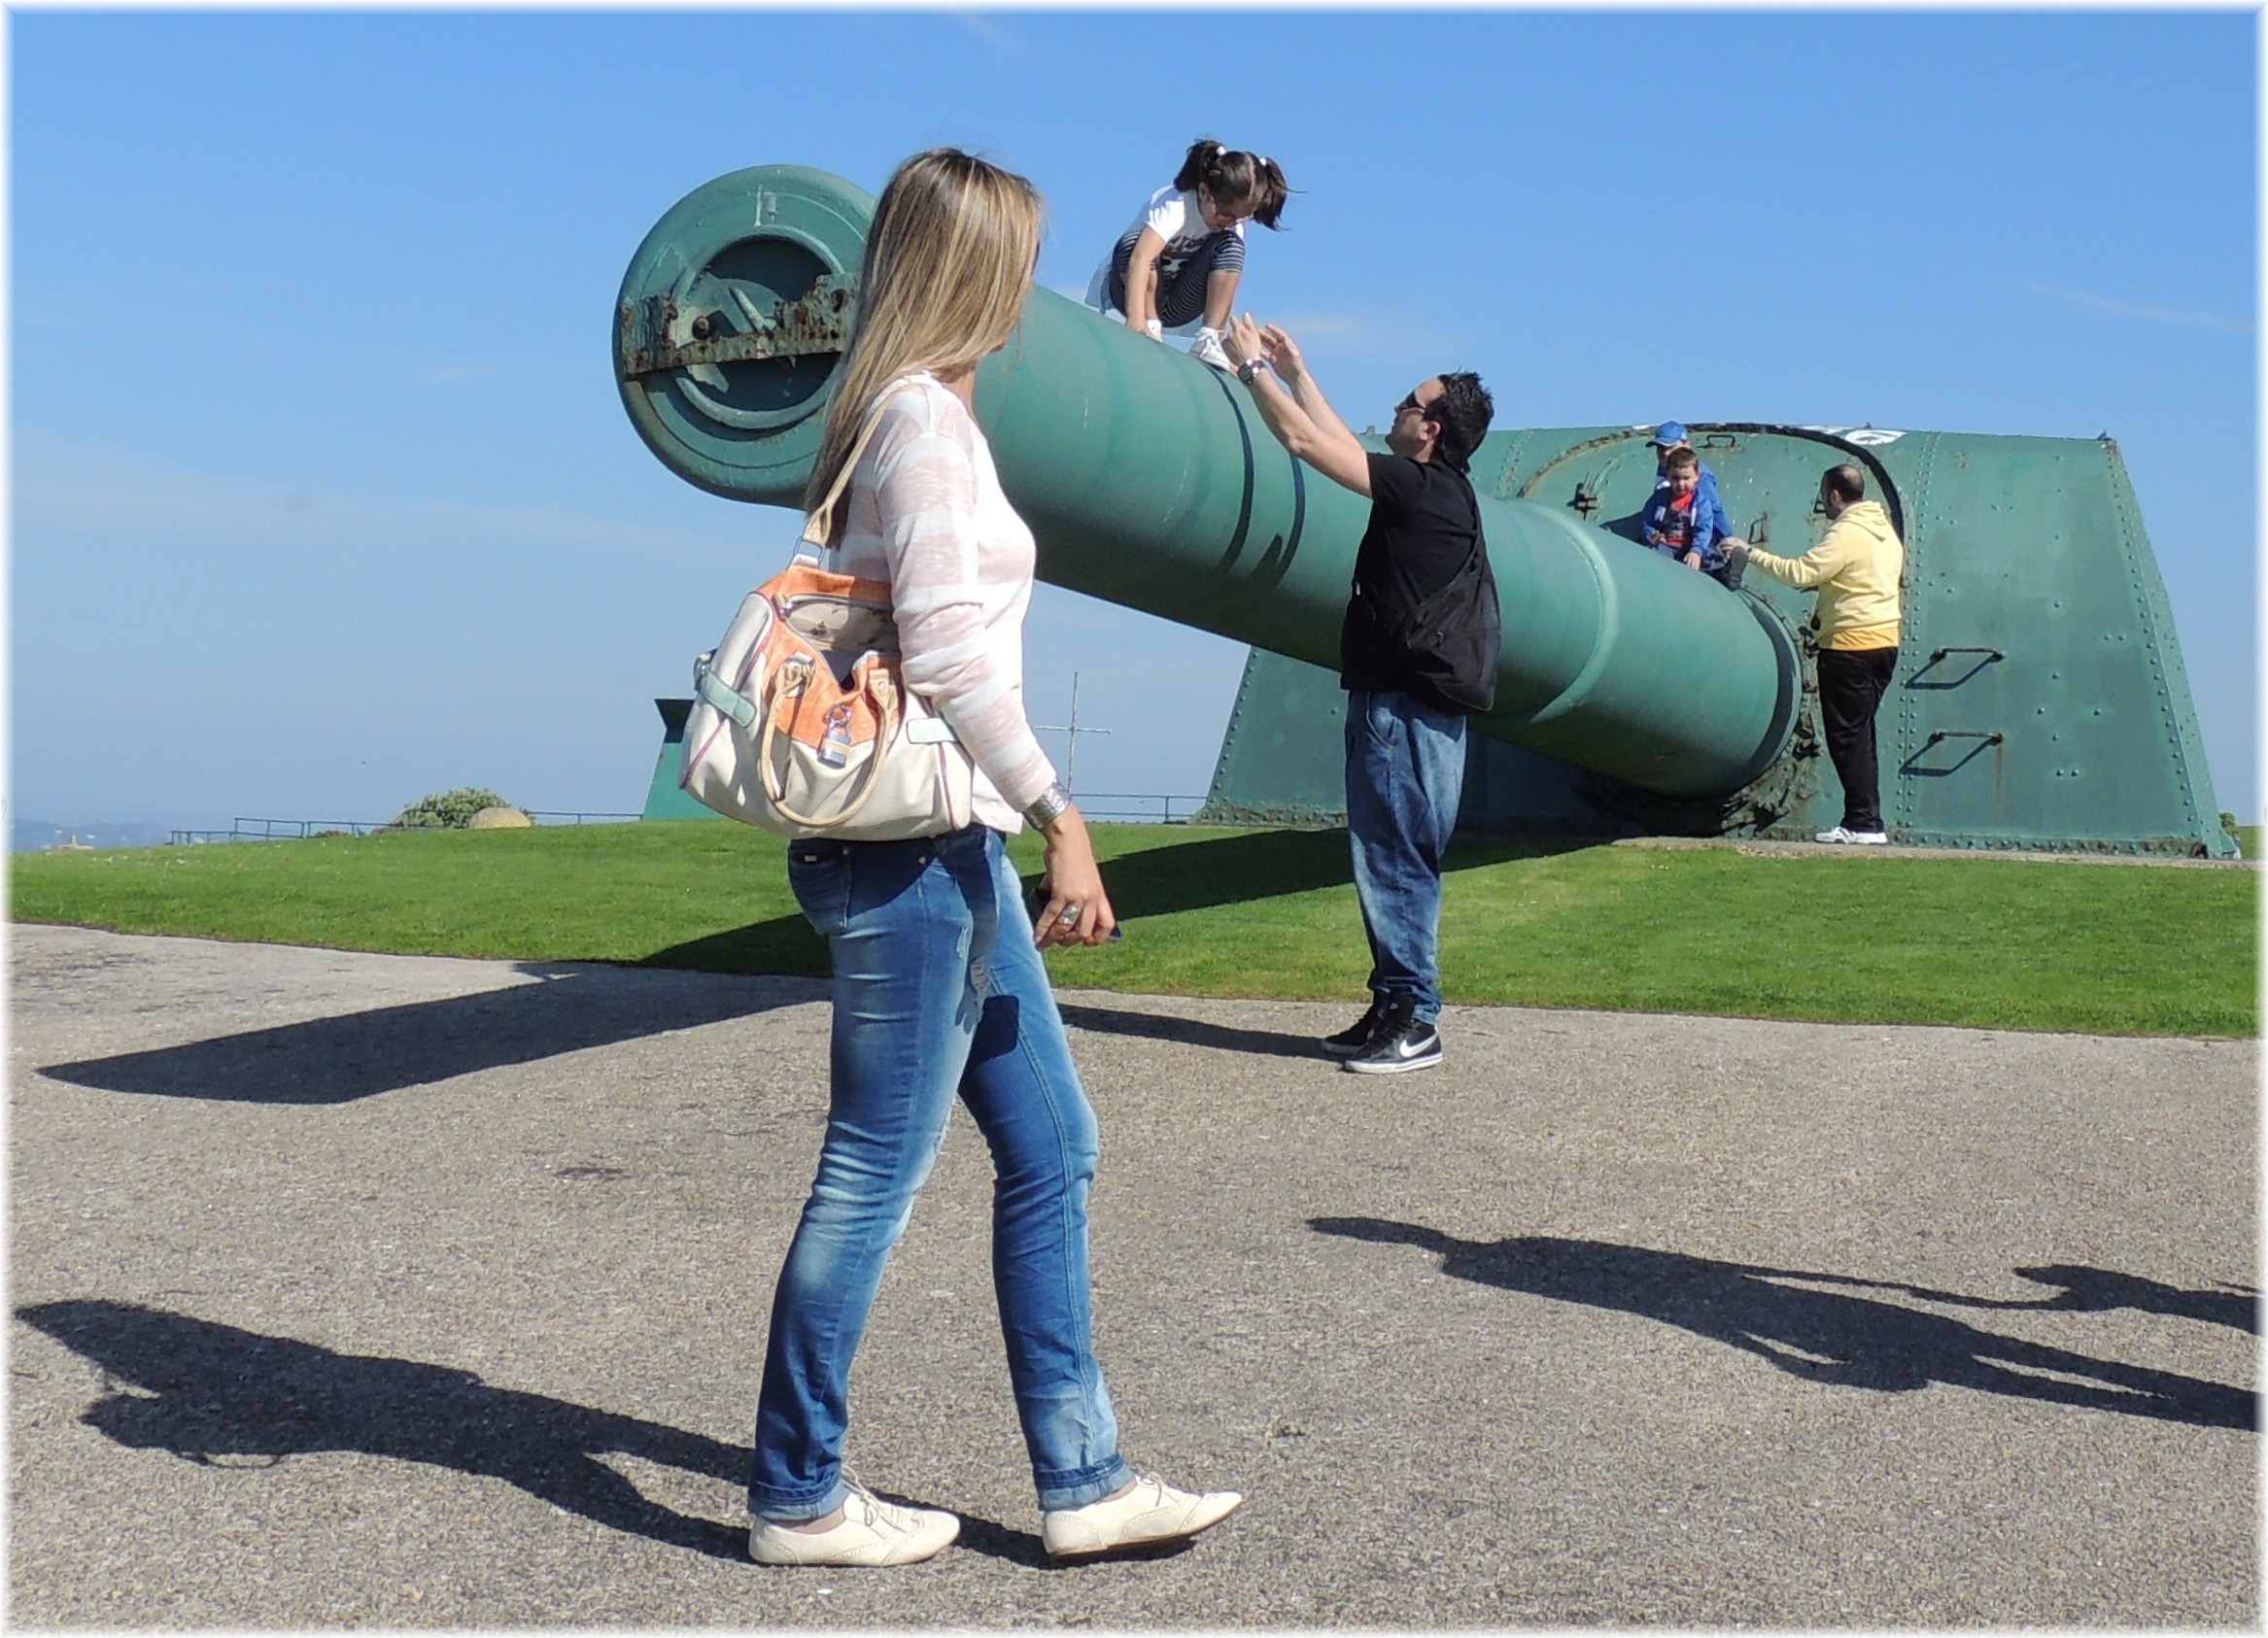
sky, vacation, travel, recreation, europe, vehicle, aviation, tourism, leisure, spain, espagne, fun, europa, galicia, militar, espanha, canons, espana, armas, galiza, corunna, galice, lacorogne, armamento, montesanpedro, lacoruna, acoru a, coru a, ca ones, procinciacoru a